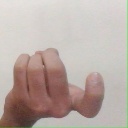
अक्षर: ज